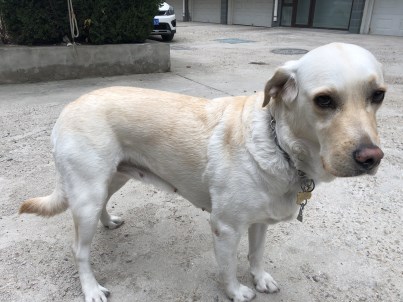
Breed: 3580-n000122-Labrador_retriever